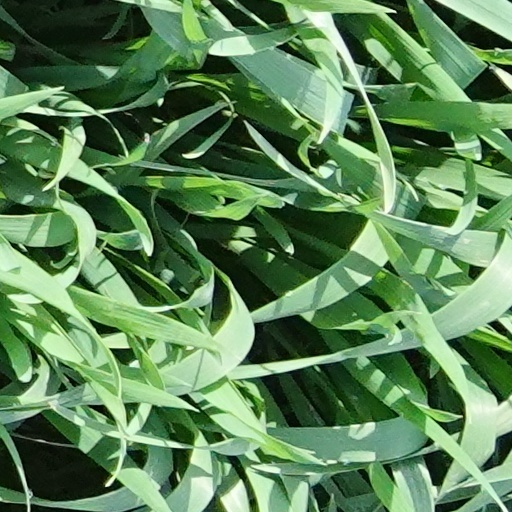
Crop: wheat